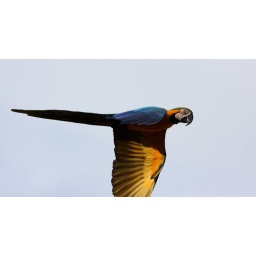
This colorful fellow flew over the crowd during the bird show at the San Diego Wild Animal Park.